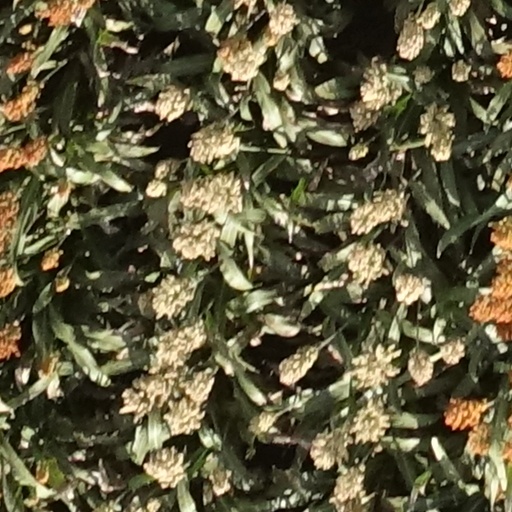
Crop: sorghum